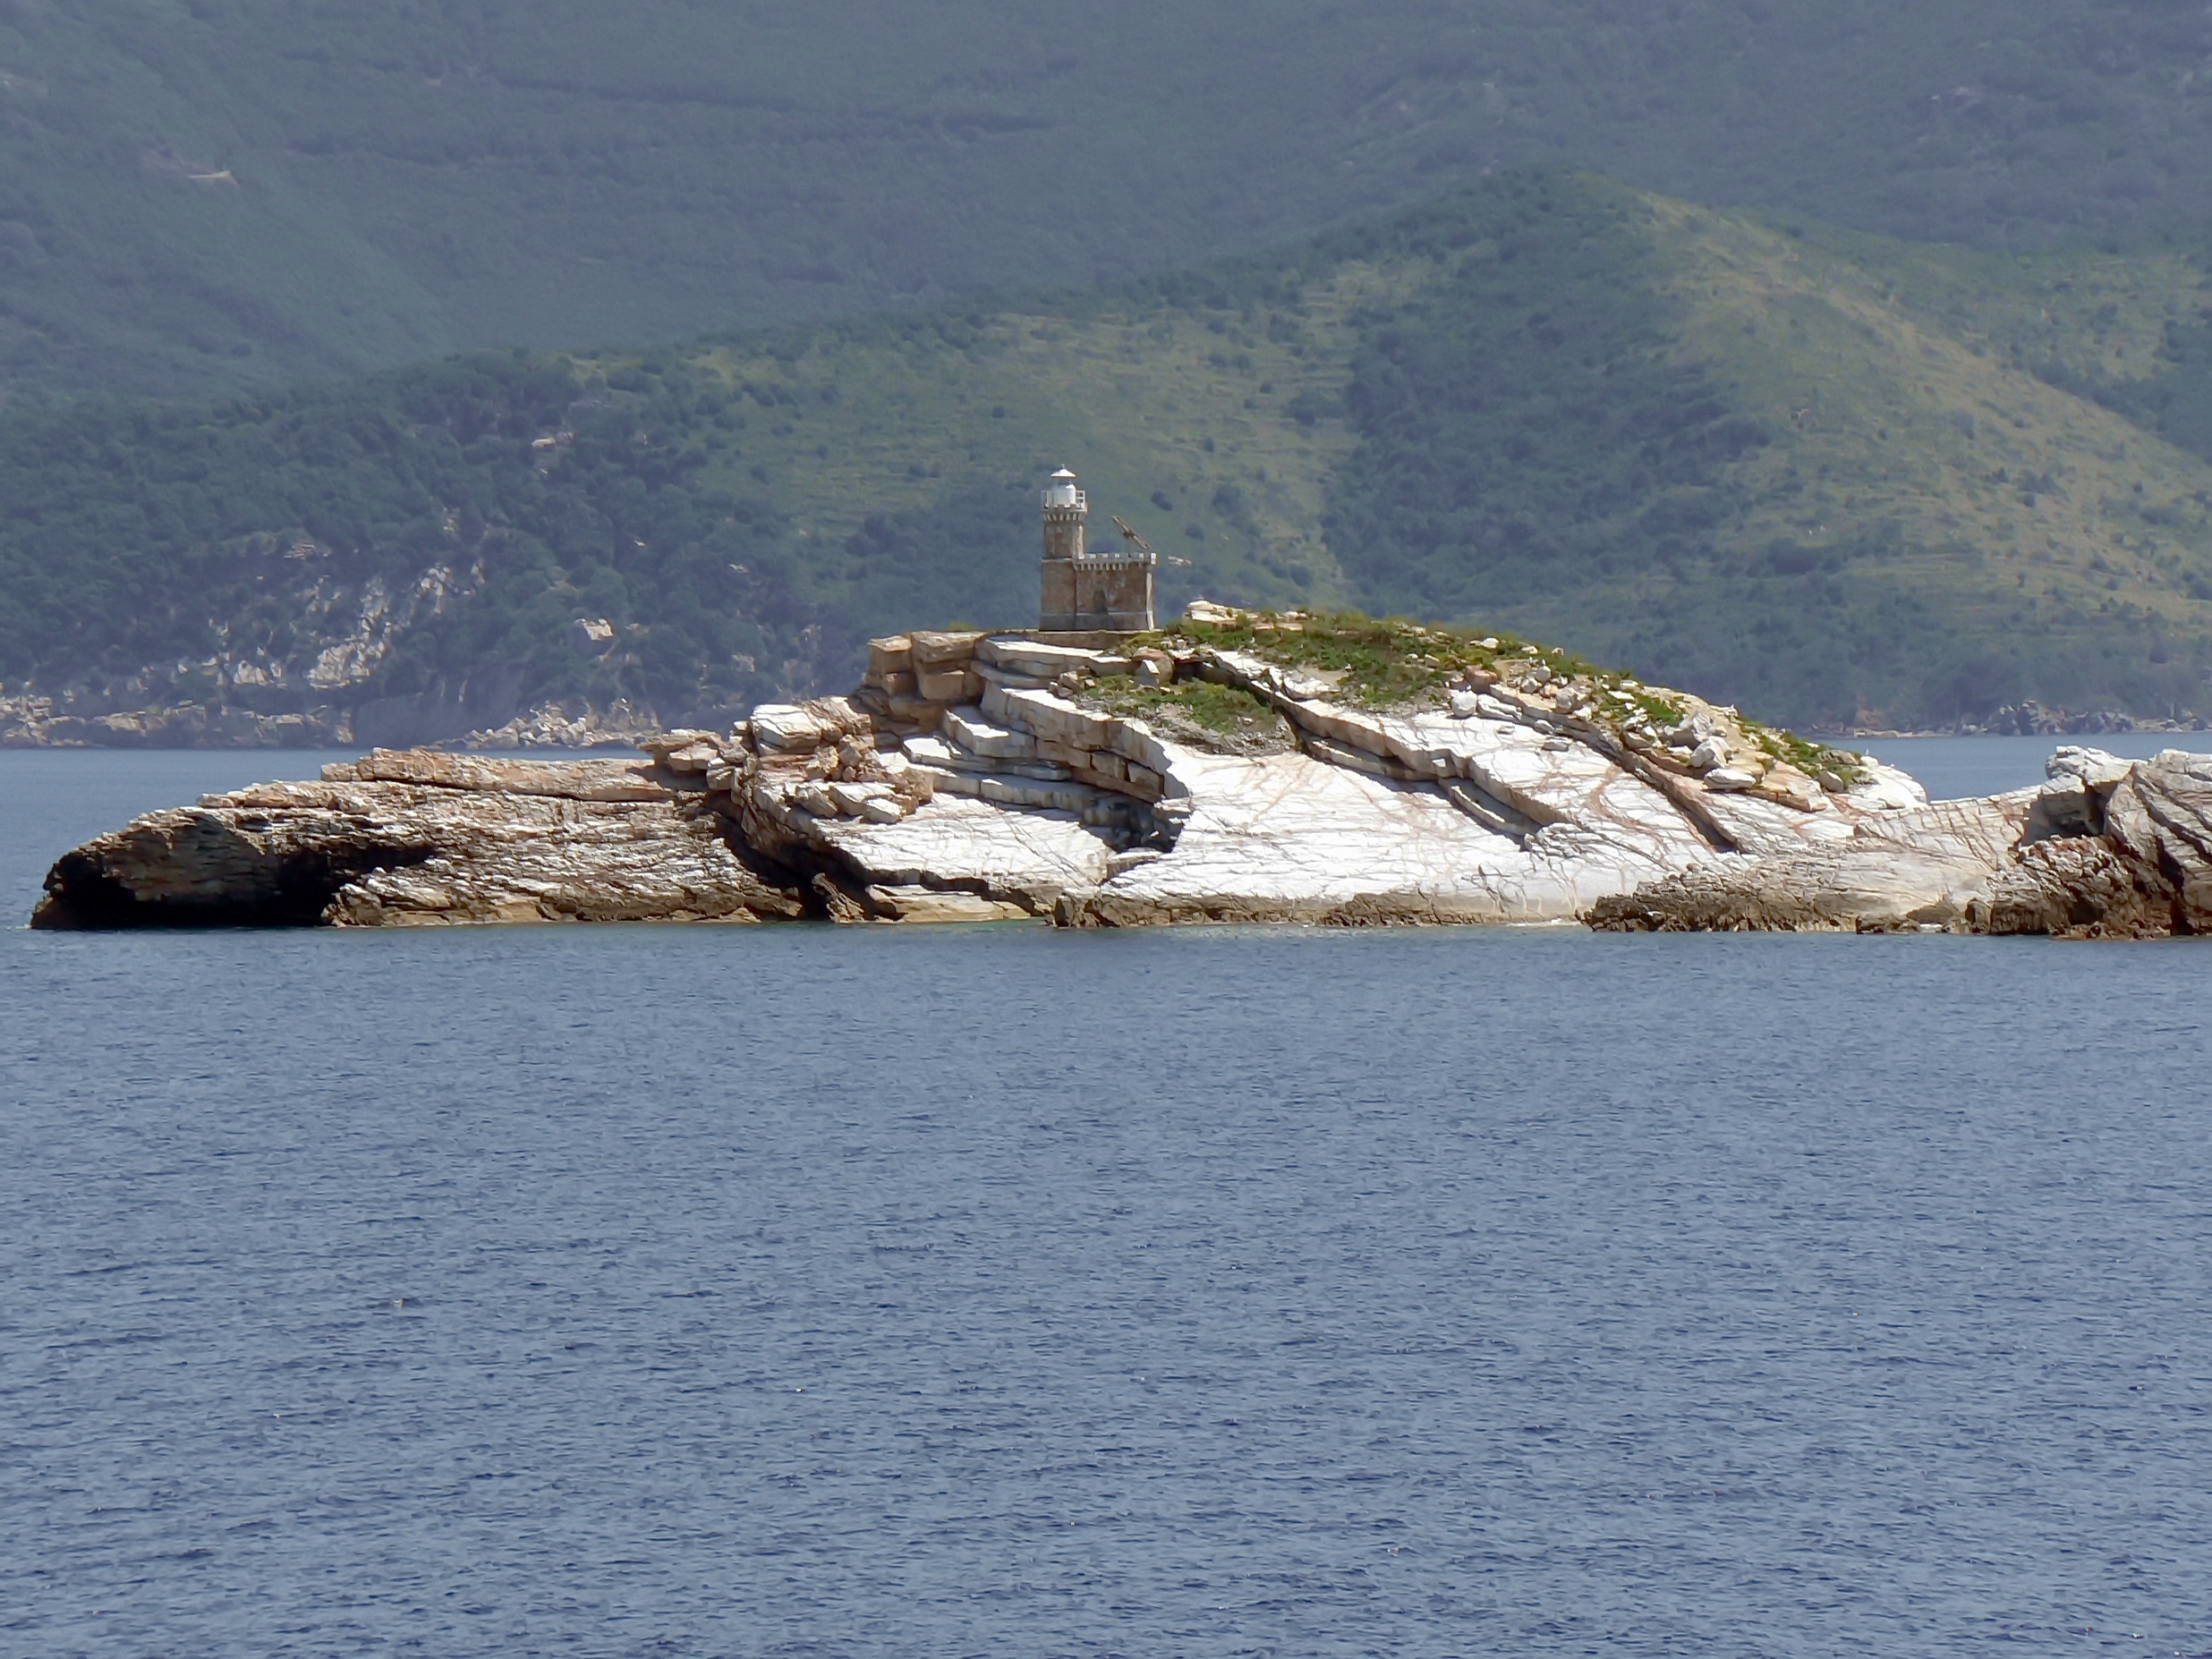
sea, coast, rock, ocean, shore, wave, cliff, cove, vehicle, tower, bay, island, italy, blue, fjord, terrain, ile, breakwater, elbe, cape, semaphore, islet, landform, geographical feature, m diterram e